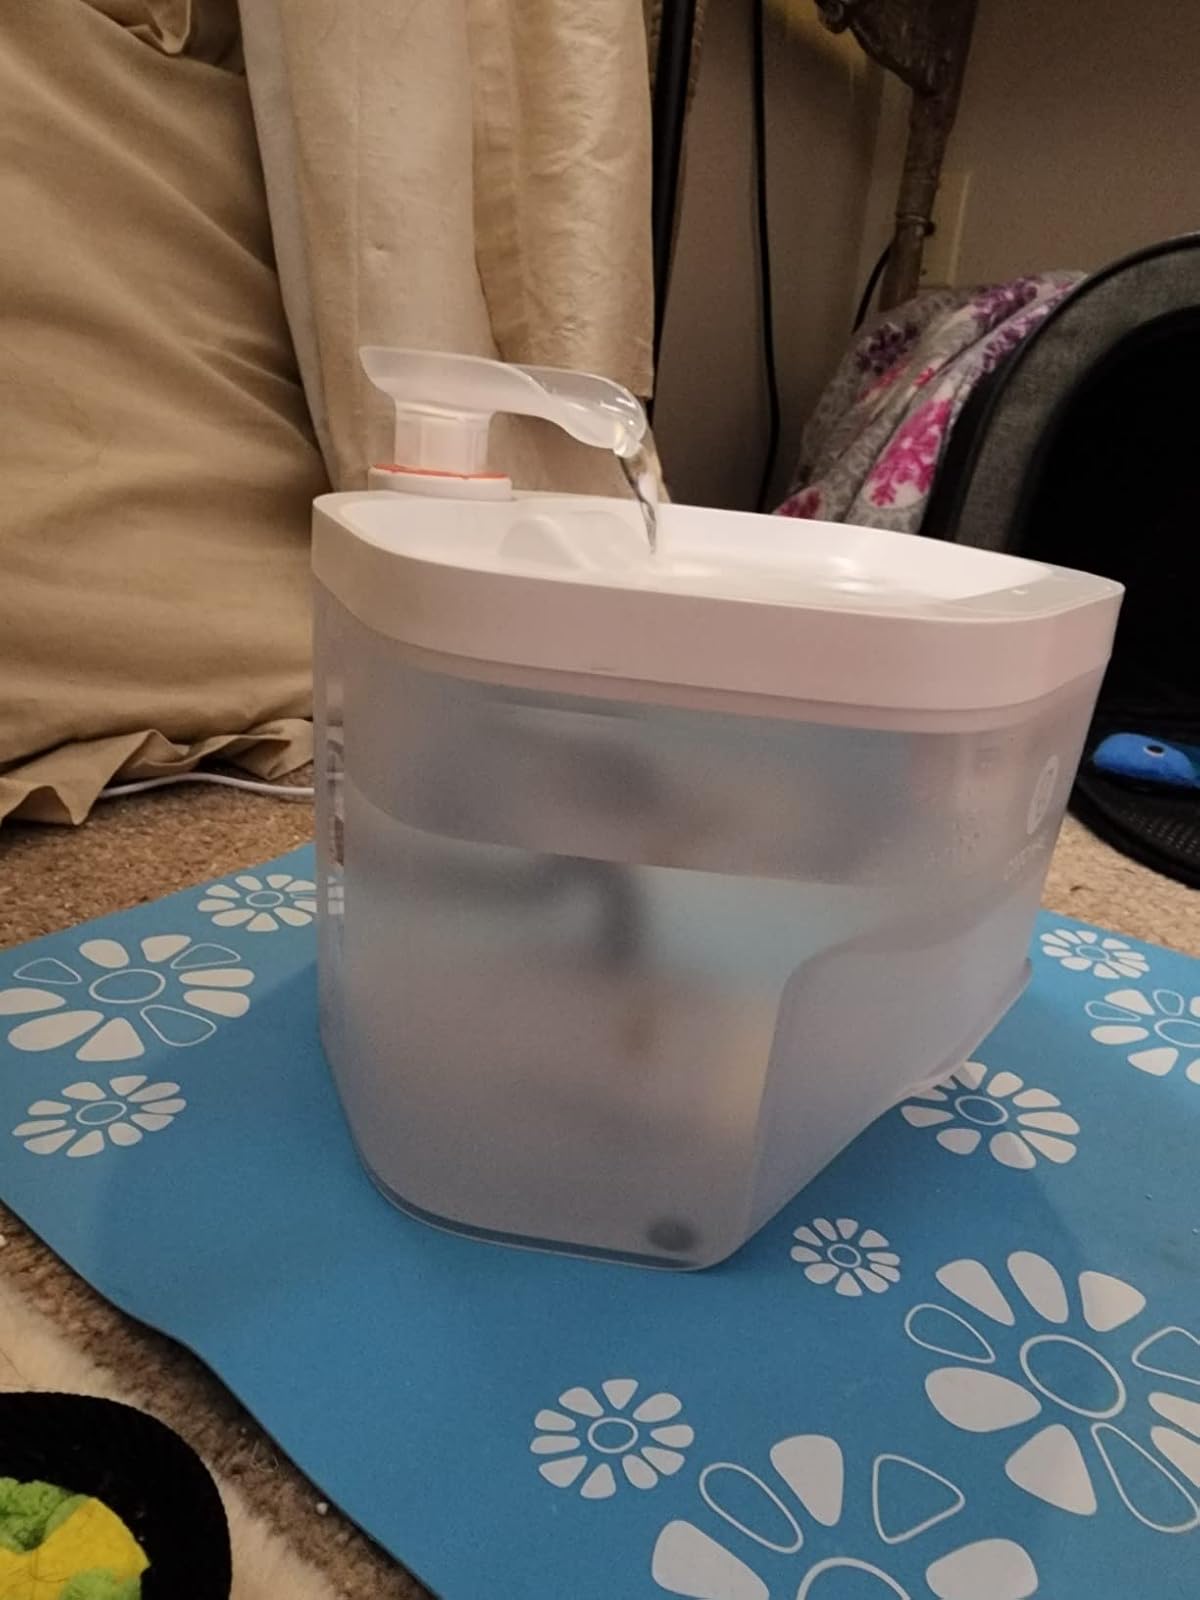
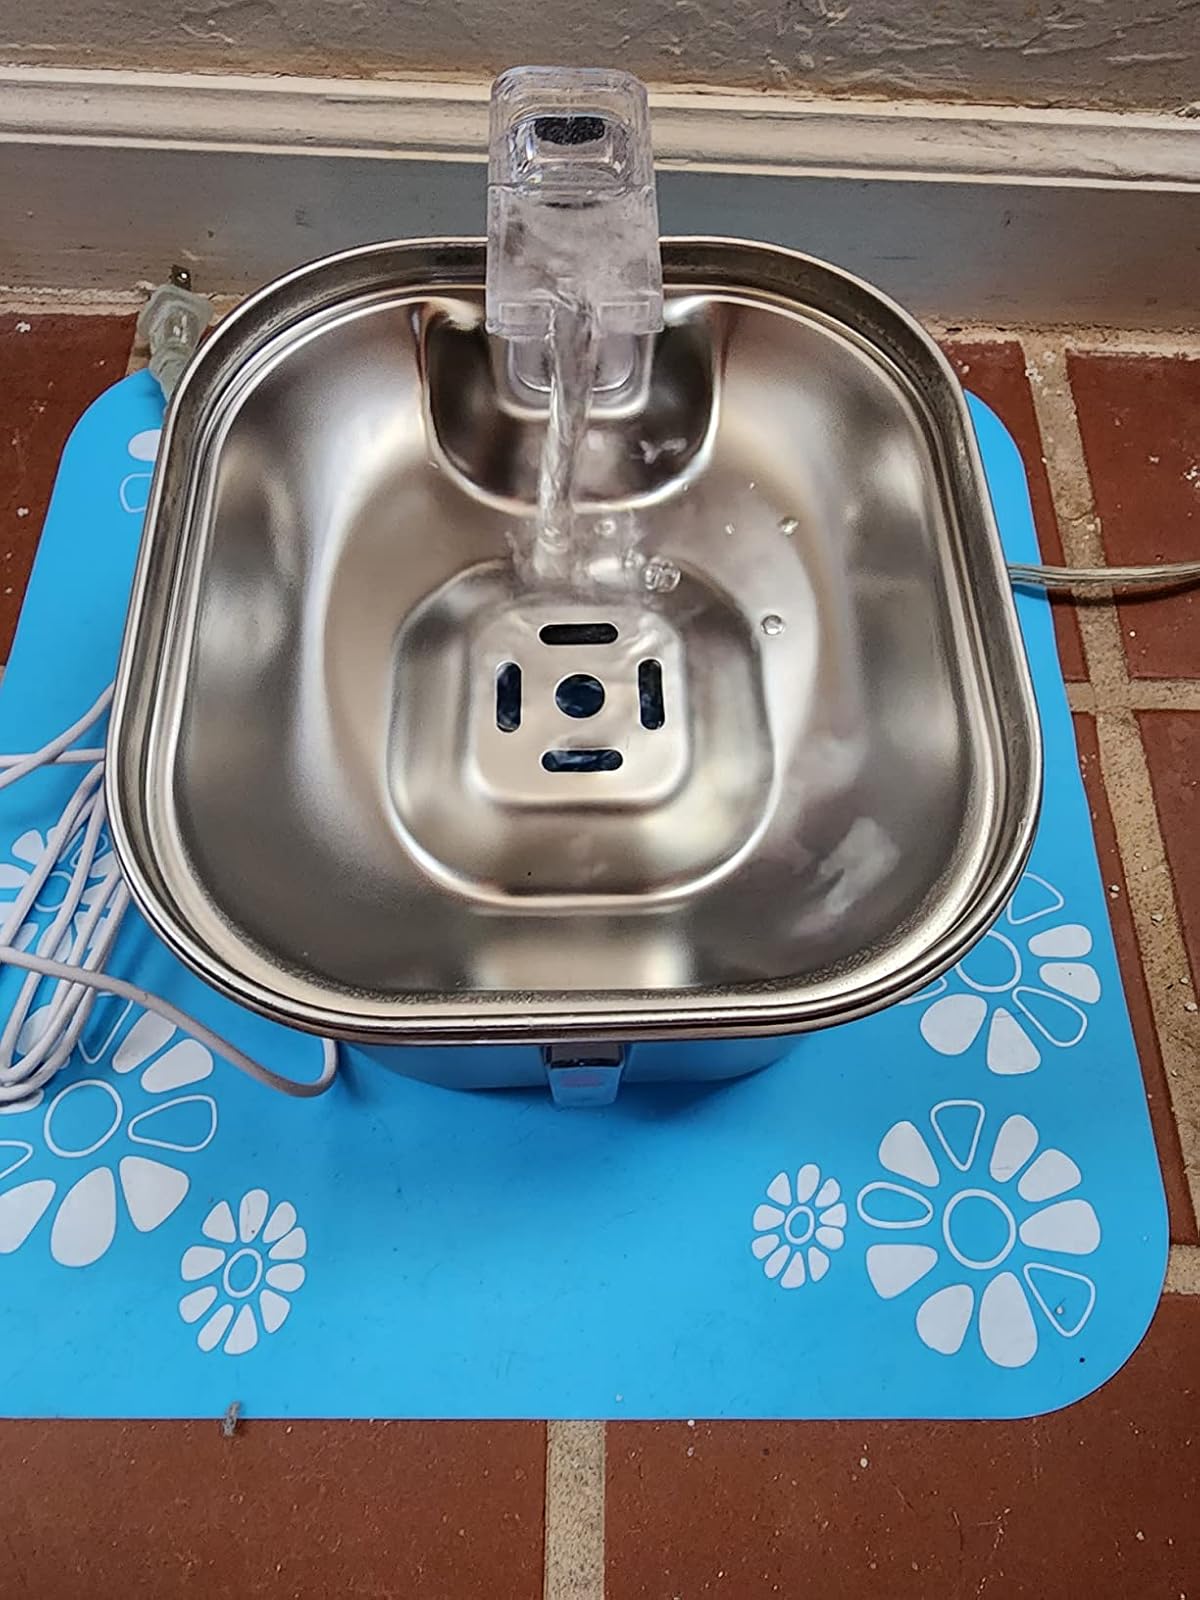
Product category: items_bowl
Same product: no